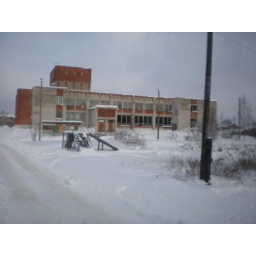
In Karelia they make white and orange brick, so all brick houses are white and orange in different patterns